Sri Aurobindo Marg

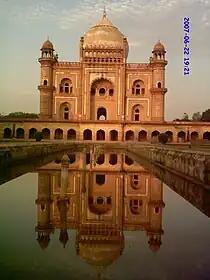
Safdarjung's Tomb

Sri Aurobindo Marg or Aurobindo Marg, is an important South Delhi north-south arterial road connecting historic Safdarjung's Tomb to Qutab Minar. The road is named for Sri Aurobindo Ghosh; the Delhi campus of Sri Aurobindo Ashram is located on the road. The road was originally known as Mehrauli Road.